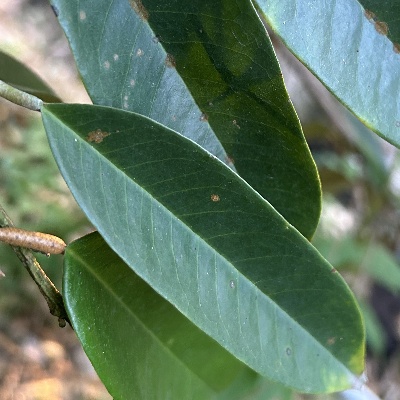
Label: Leaf_Algal